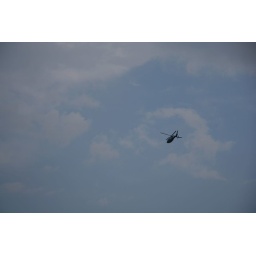
Life Lion flying over our house